History of fashion design

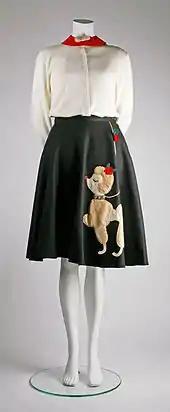
Example image of a poodle skirt.

Until the 1960s, Paris was considered to be the center of fashion throughout the world. However, between 1960 and 1969 a radical shake-up occurred in the fundamental structure of fashion. From the 1960s onward, there would never be just one single, prevailing trend or fashion but a great plethora of possibilities, indivisibly linked to all the various influences in other areas of people's lives. Prosperity and the emergence of a distinct teenager culture, combined with the counterculture movement, would all have major effects on fashion.